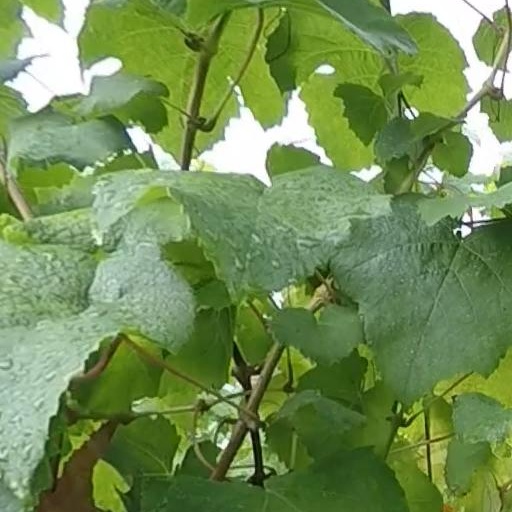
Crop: grape